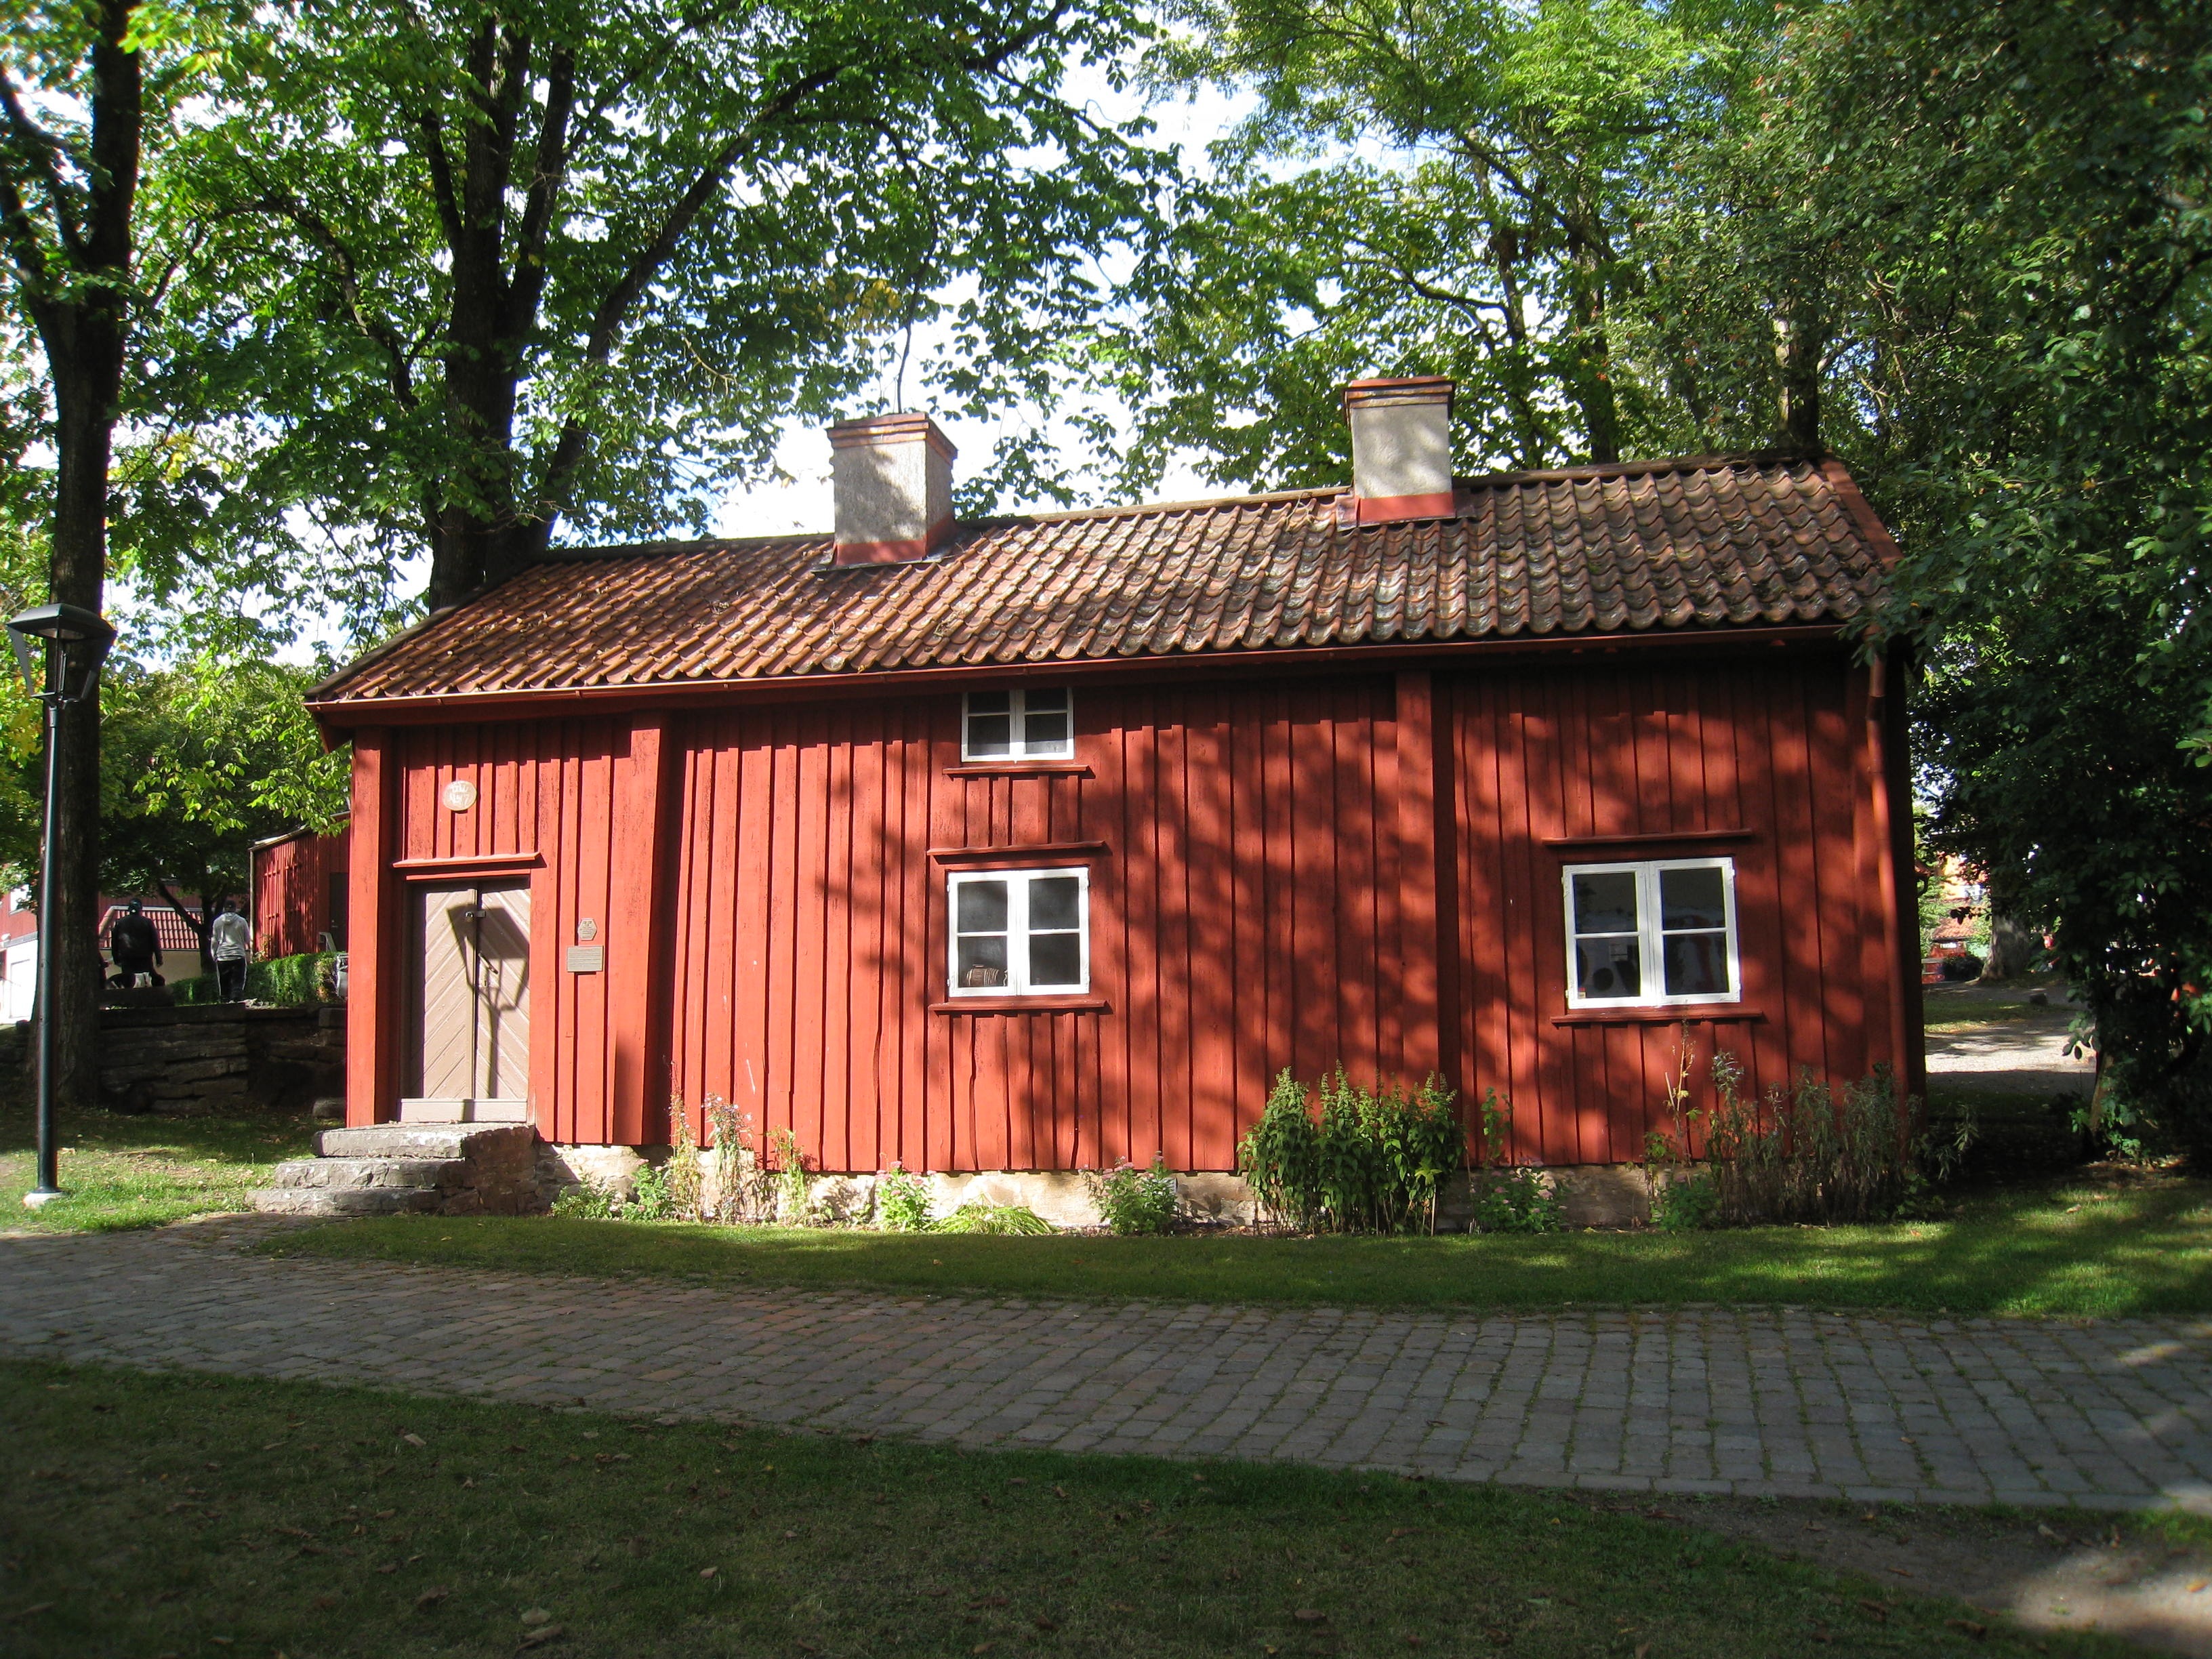
tree, farm, house, window, building, old, barn, home, shed, summer, red, cottage, property, door, farmhouse, estate, log cabin, chimneys, sky blue, real estate, rural area